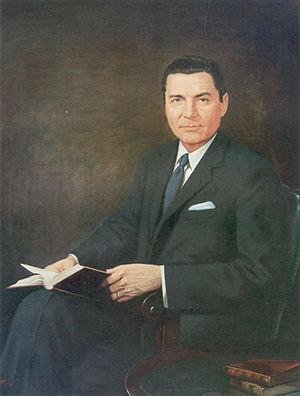
Le secrétaire à l'Armée des États-Unis est un haut responsable civil au sein du département de la Défense des États-Unis. Il est légalement responsable de tout ce qui concerne l'armée de terre des États-Unis : effectifs, personnel, réserve, installations, environnement, acquisition de systèmes et équipements d’armes, communication et gestion financière.